Stephen V of Hungary

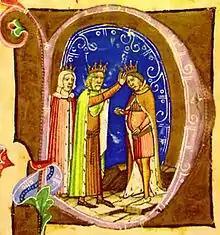
Stephen V is crowned by his father, Béla IV (from the "Illuminated Chronicle")

Archbishops Philip of Esztergom and Smaragd of Kalocsa undertook to mediate after some clashes occurred between the two kings' partisans in the autumn. According to the Peace of Pressburg, which was concluded around 25 November, Béla IV and his son divided the country and Stephen received the lands to the east of the Danube. When confirming the treaty on 5 December, Stephen also promised that he would not invade Slavonia which had been granted to his younger brother, Béla, by their father. On this occasion, Stephen styled himself "Junior King, Duke of Transylvania and Lord of the Cumans".